Danny's Reasons

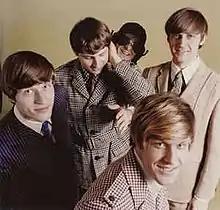
Danny's Reasons in 1967.

Danny's Reasons were an American garage rock band formed in Minneapolis, Minnesota, in 1962. The band, well known for a longevity which outlasted most garage bands of the era, released five singles throughout their recording career, including covers of "Little Diane" and "Under My Thumb". Although Danny's Reasons' popularity never precipitated to much national chart success, they performed regularly across the United States and have since been featured on compilation albums.